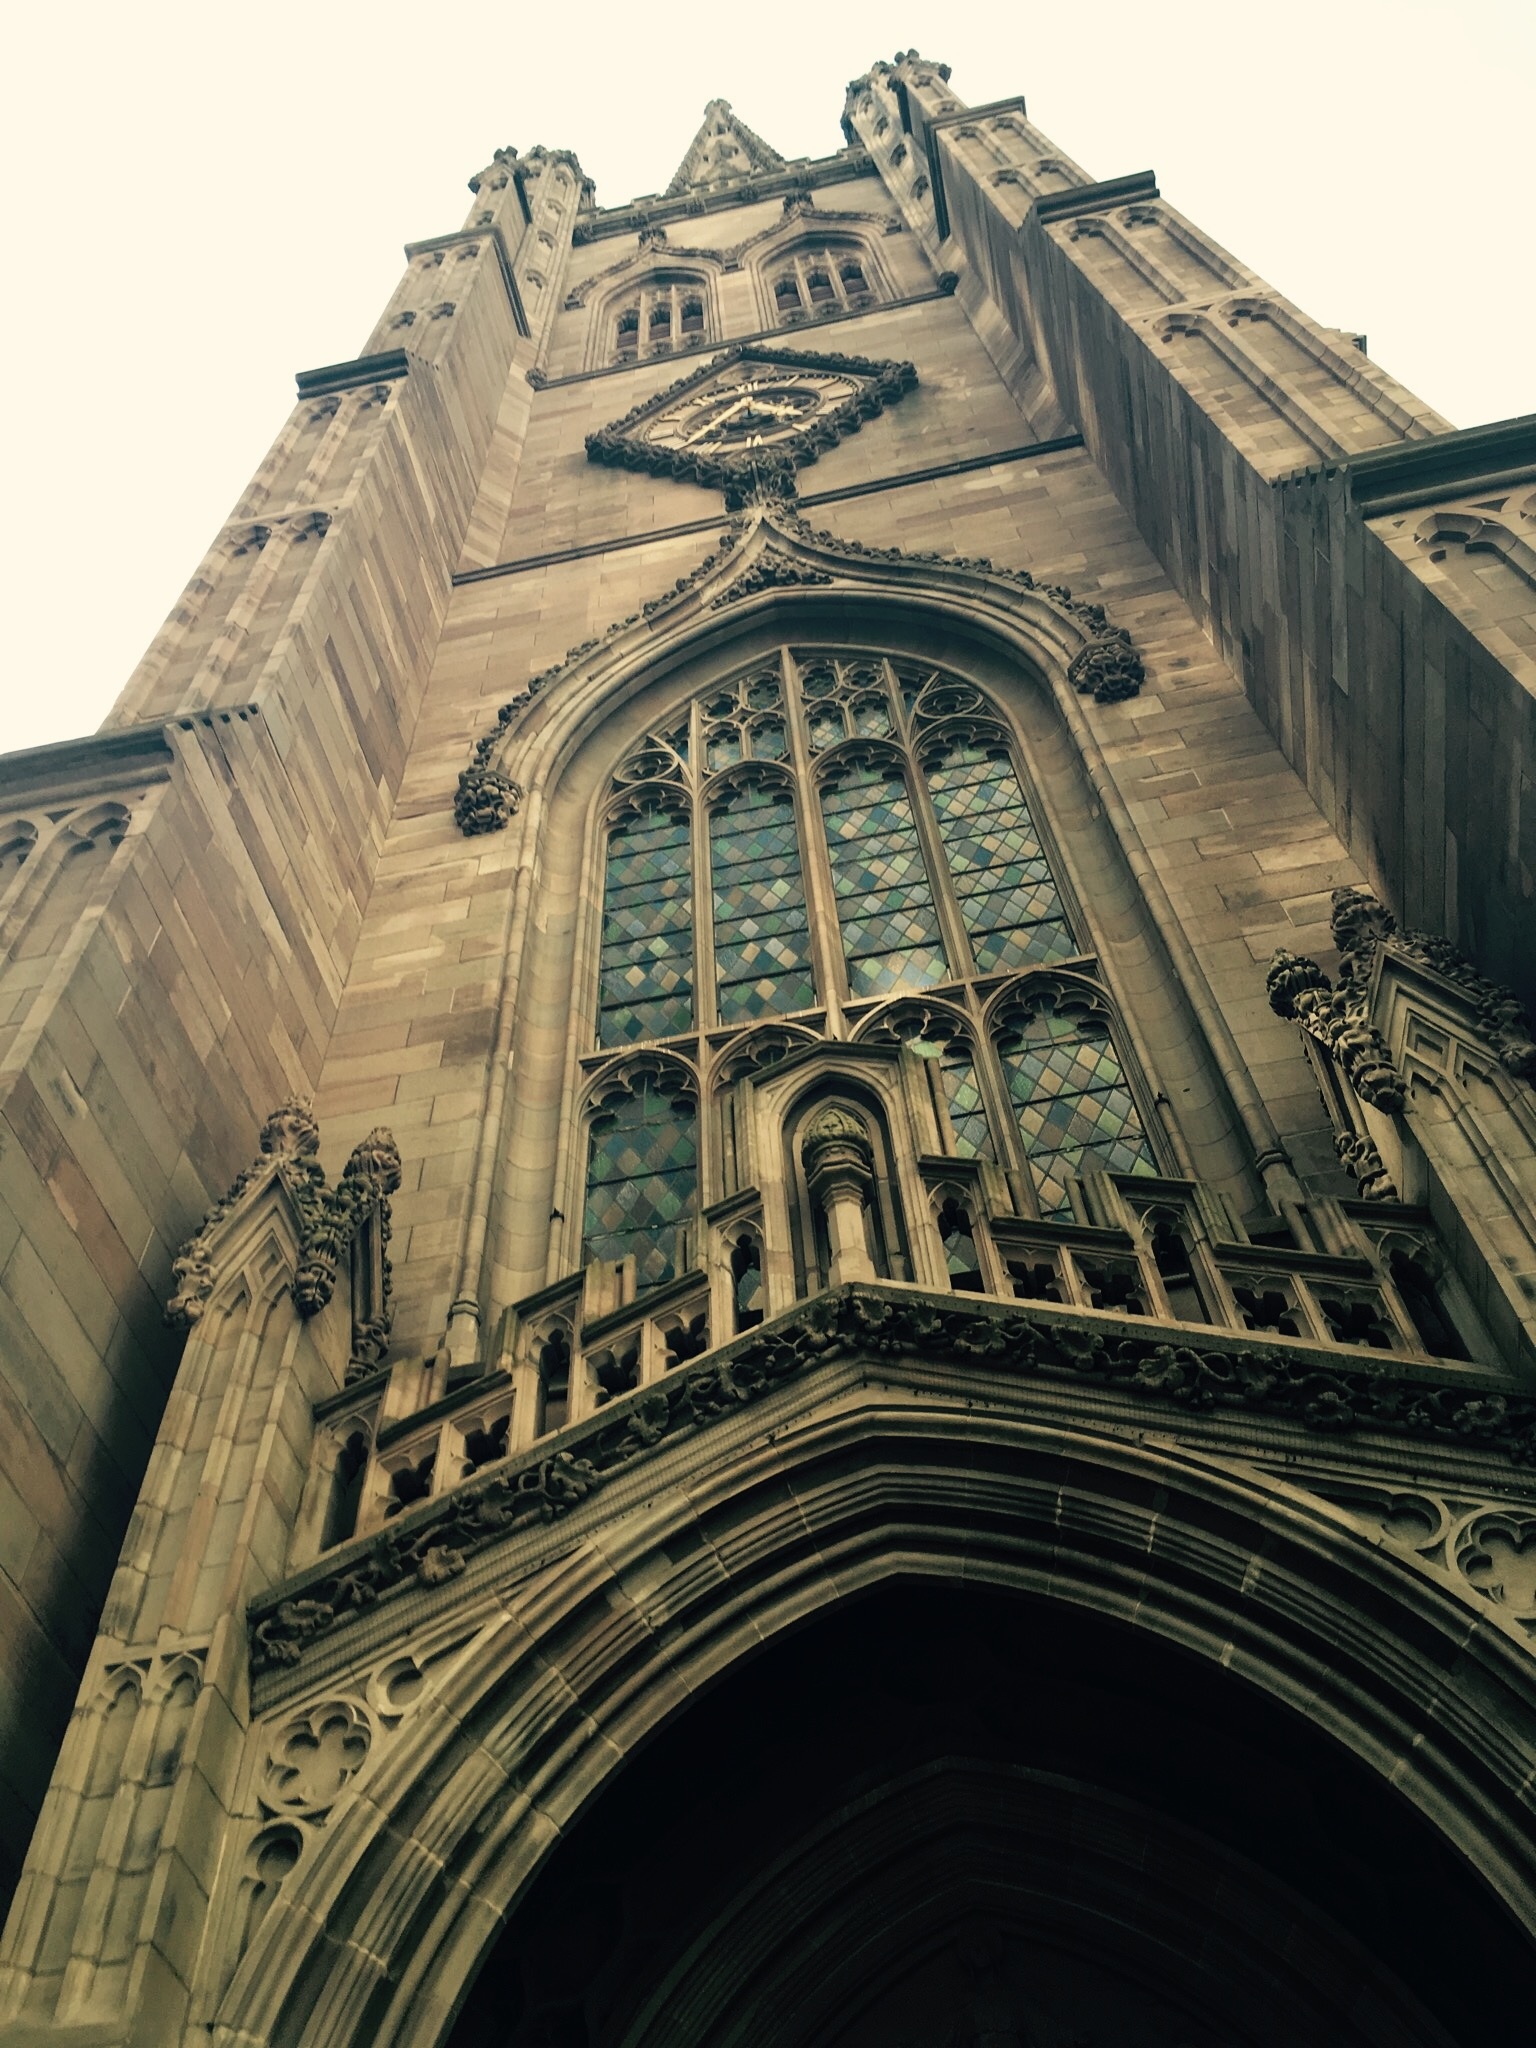
architecture, structure, arch, tower, landmark, facade, church, cathedral, monochrome, place of worship, symmetry, dome, shape, metropolis, urban area, ancient history